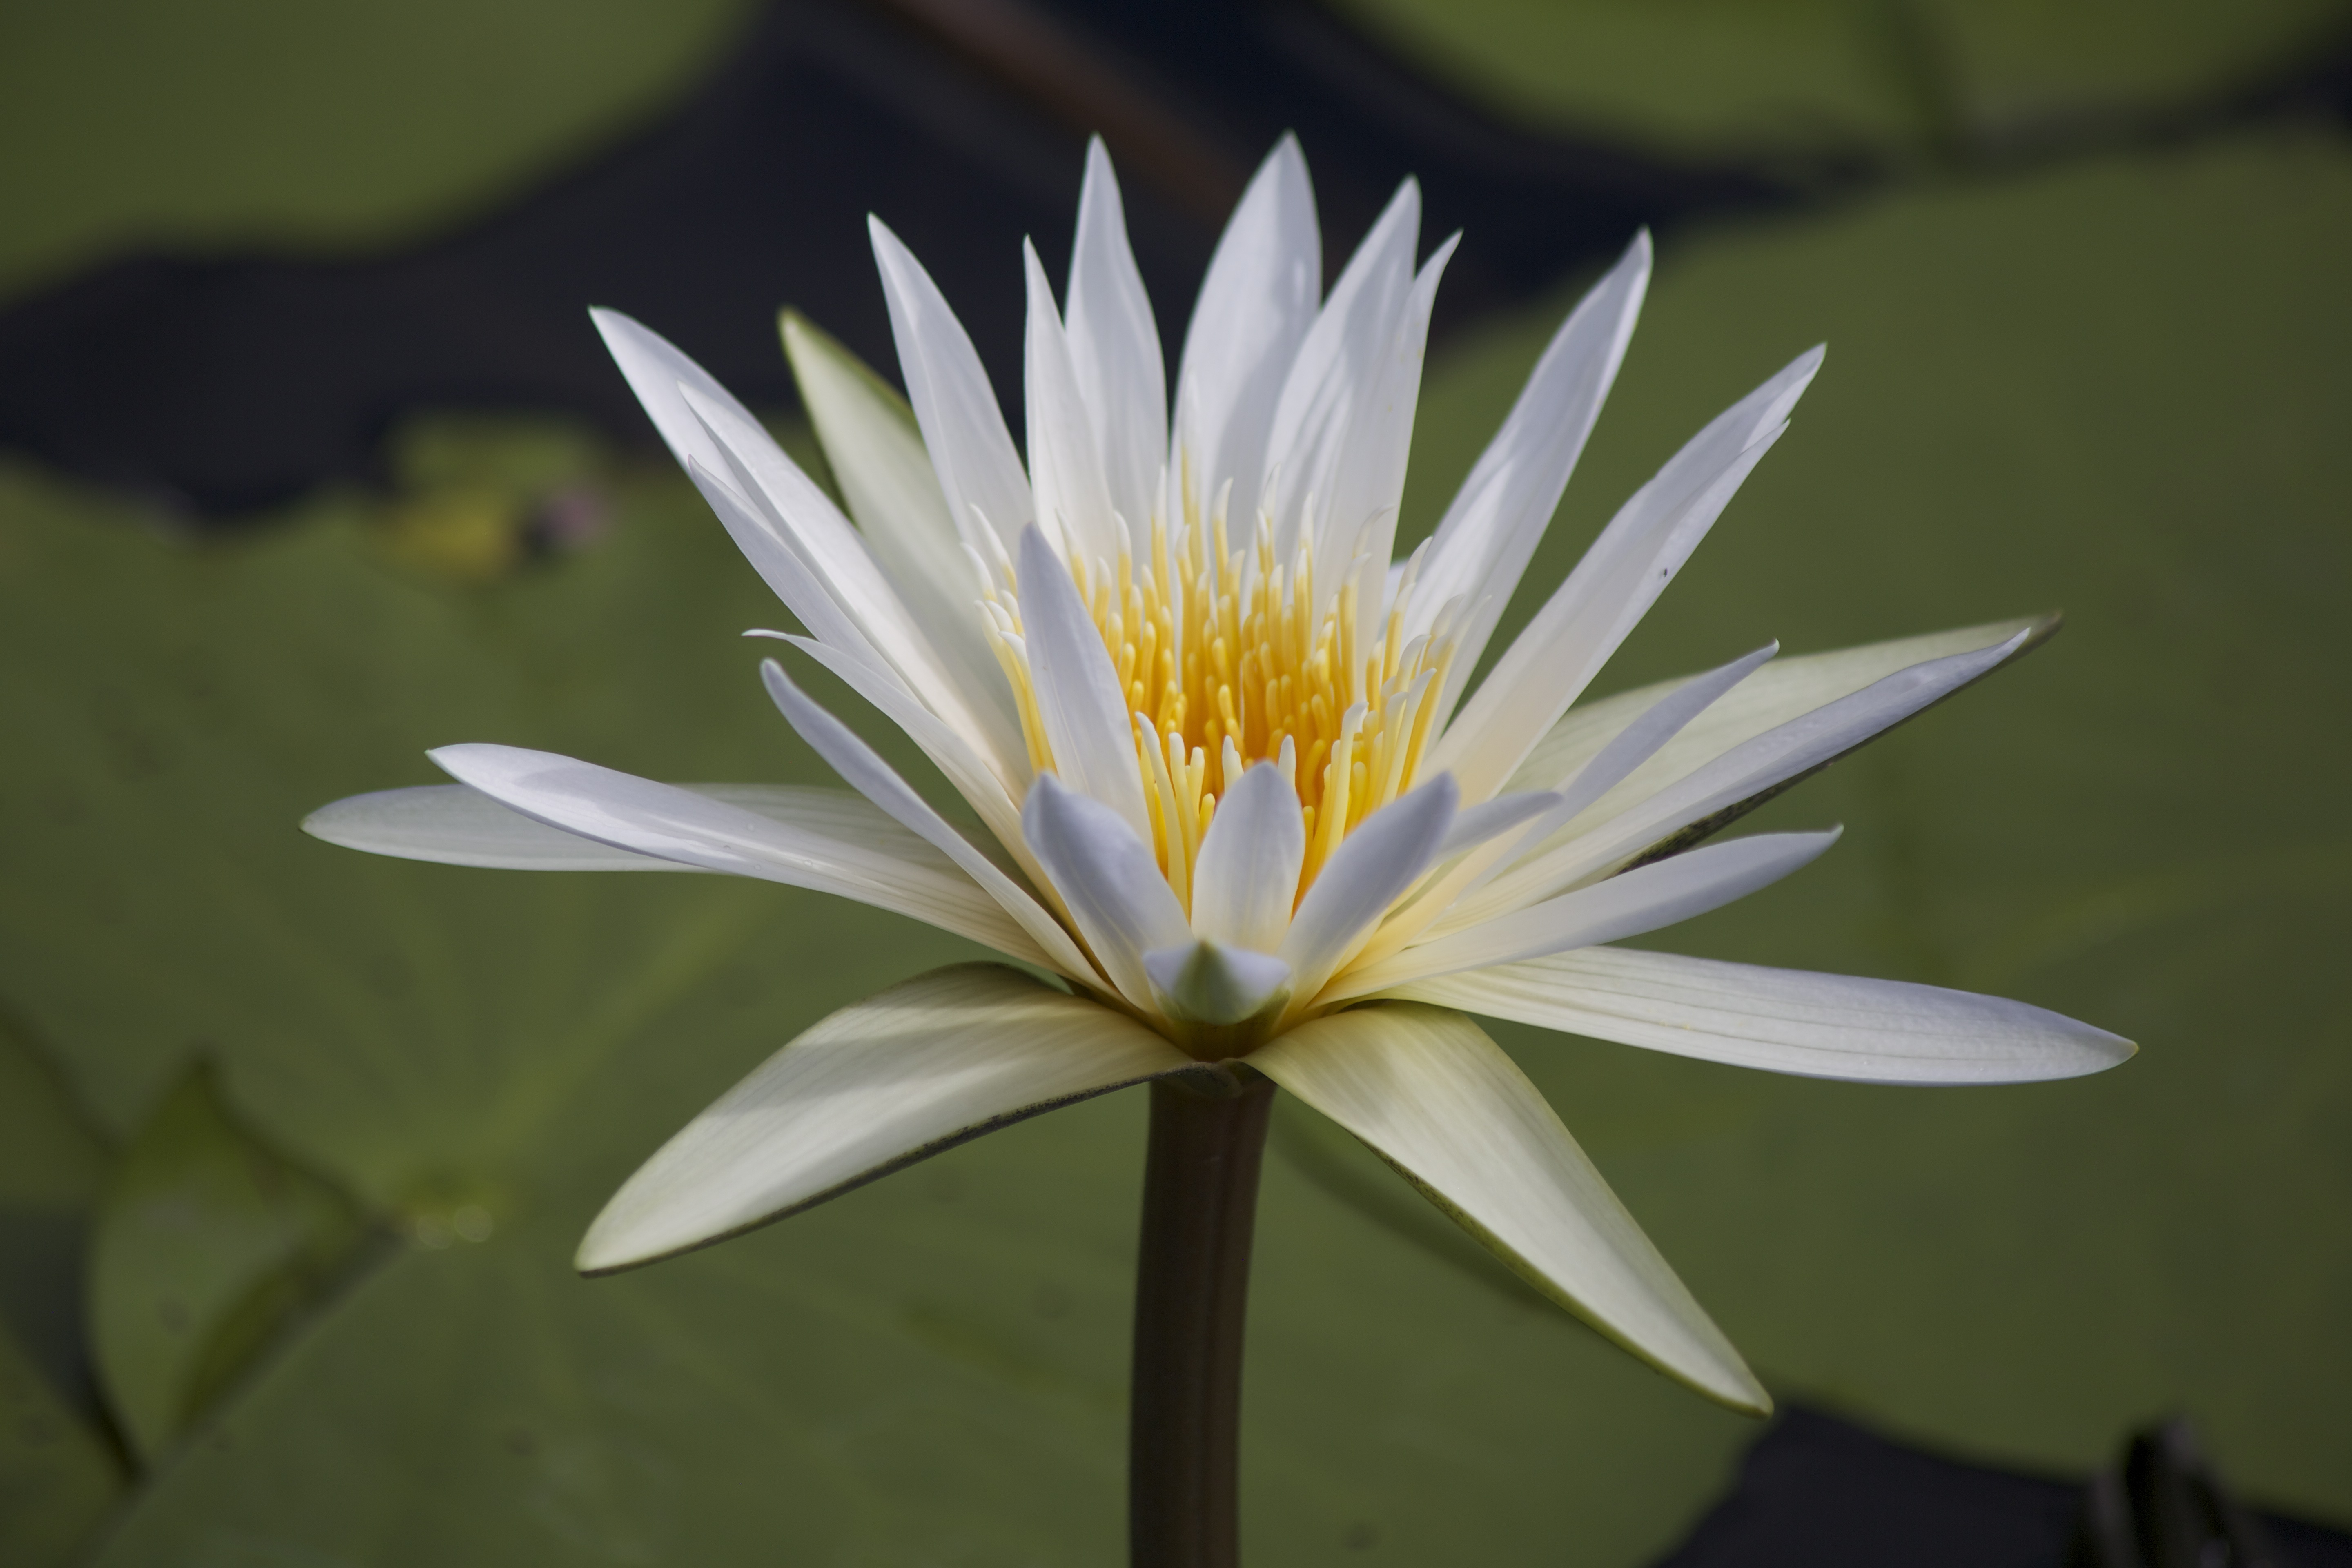
nature, blossom, plant, leaf, flower, petal, daisy, pond, green, botany, yellow, sacred lotus, aquatic plant, flora, water lily, wildflower, close up, lotus, region, macro photography, flowering plant, namibia, oxeye daisy, zambezi, plant stem, land plant, lotus family